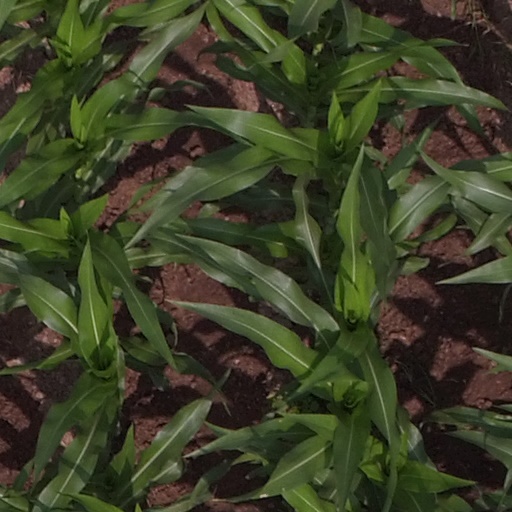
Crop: maize; corn